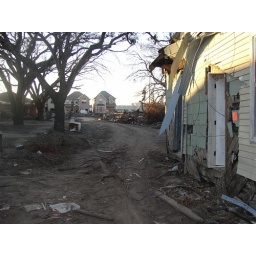
Lakeview, house in street 2